Airline Disaster

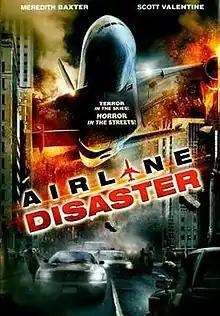
Film poster

Airline Disaster is an action disaster film directed by John J. Willis III and starring Meredith Baxter, Scott Valentine, Lindsey McKeon and Jay Beyers. It was both produced and distributed by The Asylum while in Italy by Minerva Pictures (under its Bizzarro Movies label). The made-for-television film was broadcast in 2010 and released to home media in 2011.